Bornaviridae

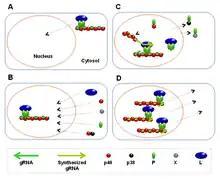
Nuclear import and export events in the replication cycle of a bornavirus

In the "Mononegavirales" order, "Bornaviridae" is one of only two families with viruses that replicate in the nucleus. Entry into the host cell is achieved by attachment of the viral GP glycoproteins to host receptors, which mediates clathrin-mediated endocytosis. Replication follows the negative stranded RNA virus replication model. Negative stranded RNA virus transcription, using polymerase stuttering, with some alternative splicing mechanism, is the method of transcription. The virus exits the host cell by nuclear pore export. This virus usually has a highly variable incubation period of around a few weeks to several months. Horses, sheep, cattle, rodents, birds, and humans serve as the natural hosts. Transmission routes are fomites, contact, urine, feces, and saliva.